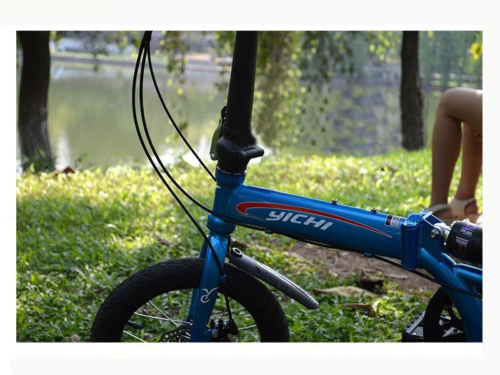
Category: bicycle